Alor Island

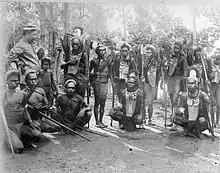
Alor warriors, circa late 1890's-early 1900's.

211,872 people lived on Alor and Pantar in 2020, of whom 163,377 were on Alor itself; the official estimate as at mid 2023 was 171,275. 68.46% were Protestants, 25.65% Muslims and 3.04% Roman Catholics (in a few villages). Animistic rites and traditions are still strongly practiced.